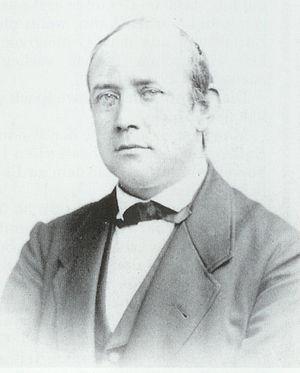
Johann Bernard Theodor Altum était un zoologiste et un forestier allemand, né le 31 décembre 1824 à Münster et mort le 1ᵉʳ février 1900 à Eberswalde. Il était un important ornithologue et fut le premier à présenter une théorie sur la notion de territoire pour les oiseaux, à laquelle il a associé leurs chants.